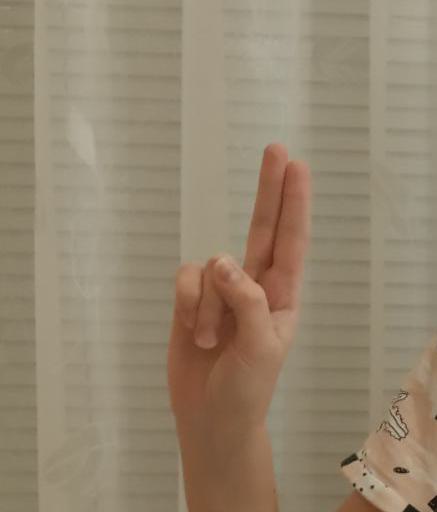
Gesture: two_up